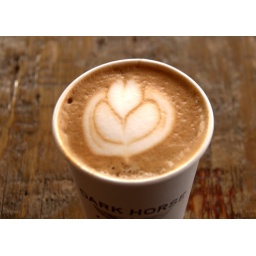
Made by my favorite barista, Marcie, at the dark horse expresso cafe on queen street east, toronto